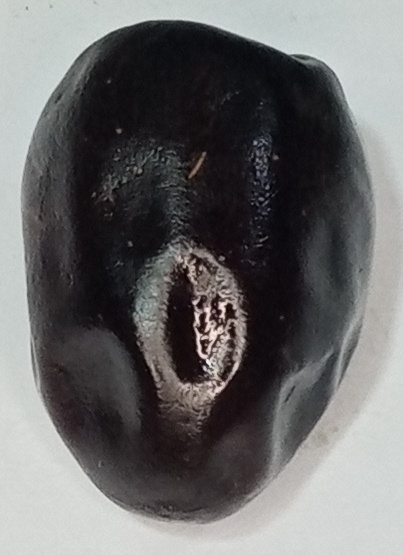
Variety: kupro
Size: large
Grade: grade-1